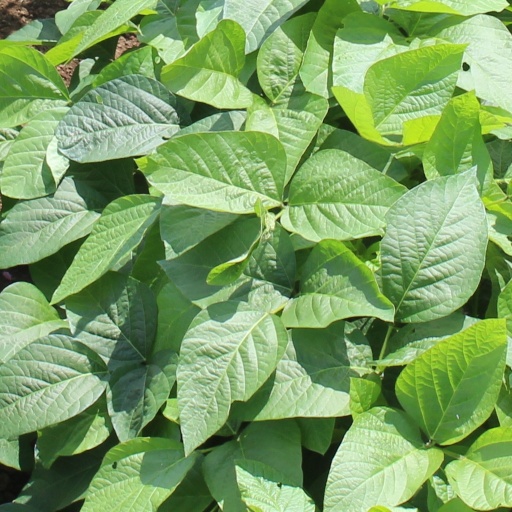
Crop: soybean